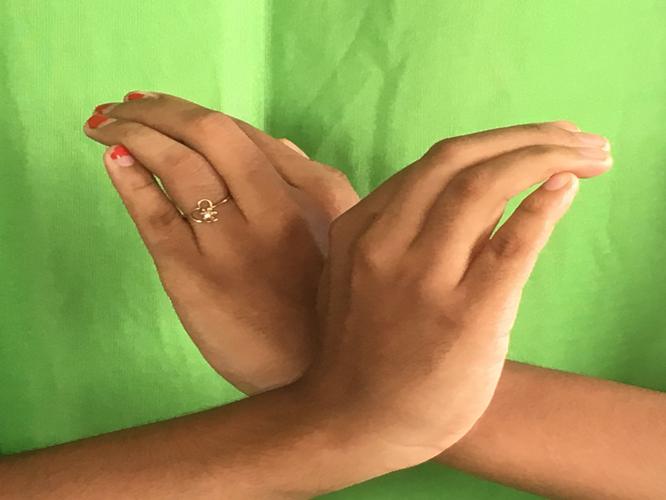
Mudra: Nagabandha
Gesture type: double_hand